Animal sacrifice

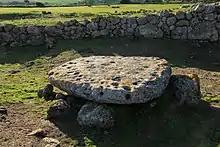
One of the altars at the Monte d'Accoddi in Sardinia, where animal sacrifice may have occurred.

During the Neolithic Revolution, early humans began to move from hunter-gatherer cultures toward agriculture, leading to the spread of animal domestication. In a theory presented in "Homo Necans", mythologist Walter Burkert suggests that the ritual sacrifice of livestock may have developed as a continuation of ancient hunting rituals, as livestock replaced wild game in the food supply.